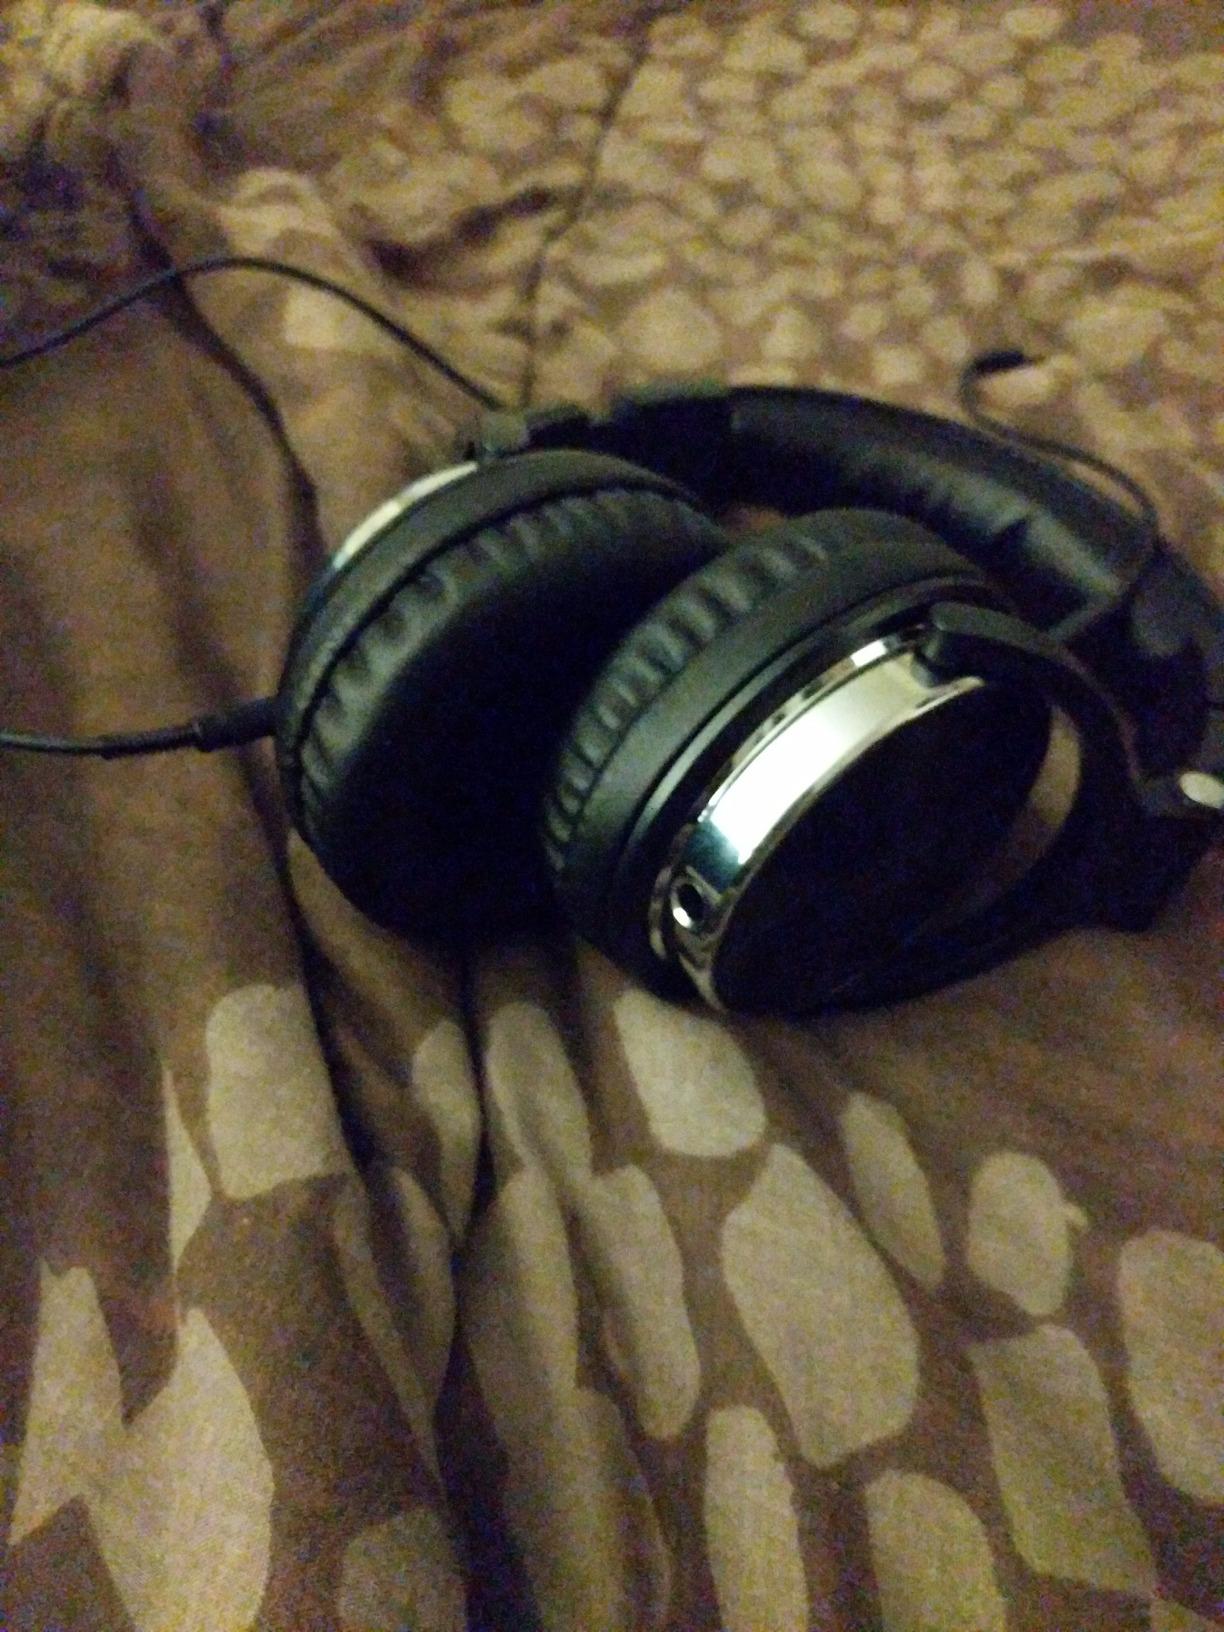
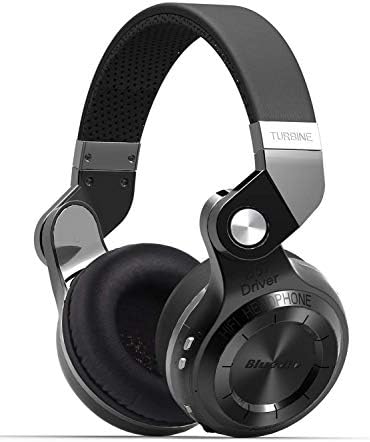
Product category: headphones
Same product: no